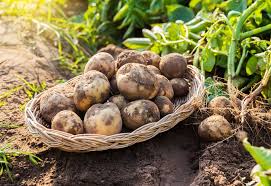
Label: trash